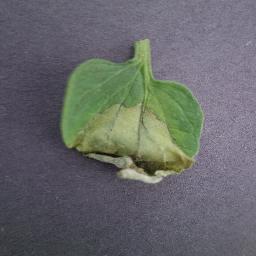
Label: Tomato___Late_blight